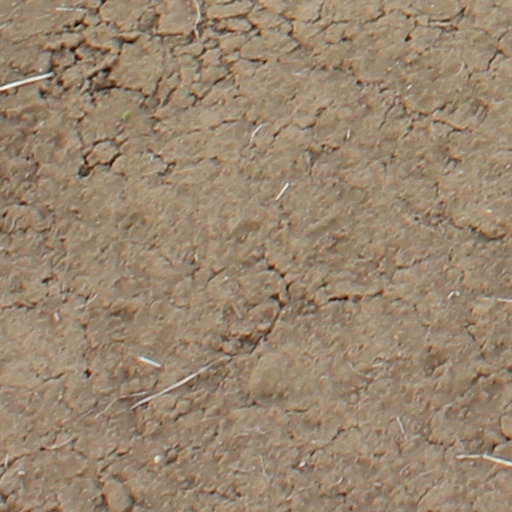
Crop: wheat